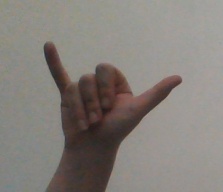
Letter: ya